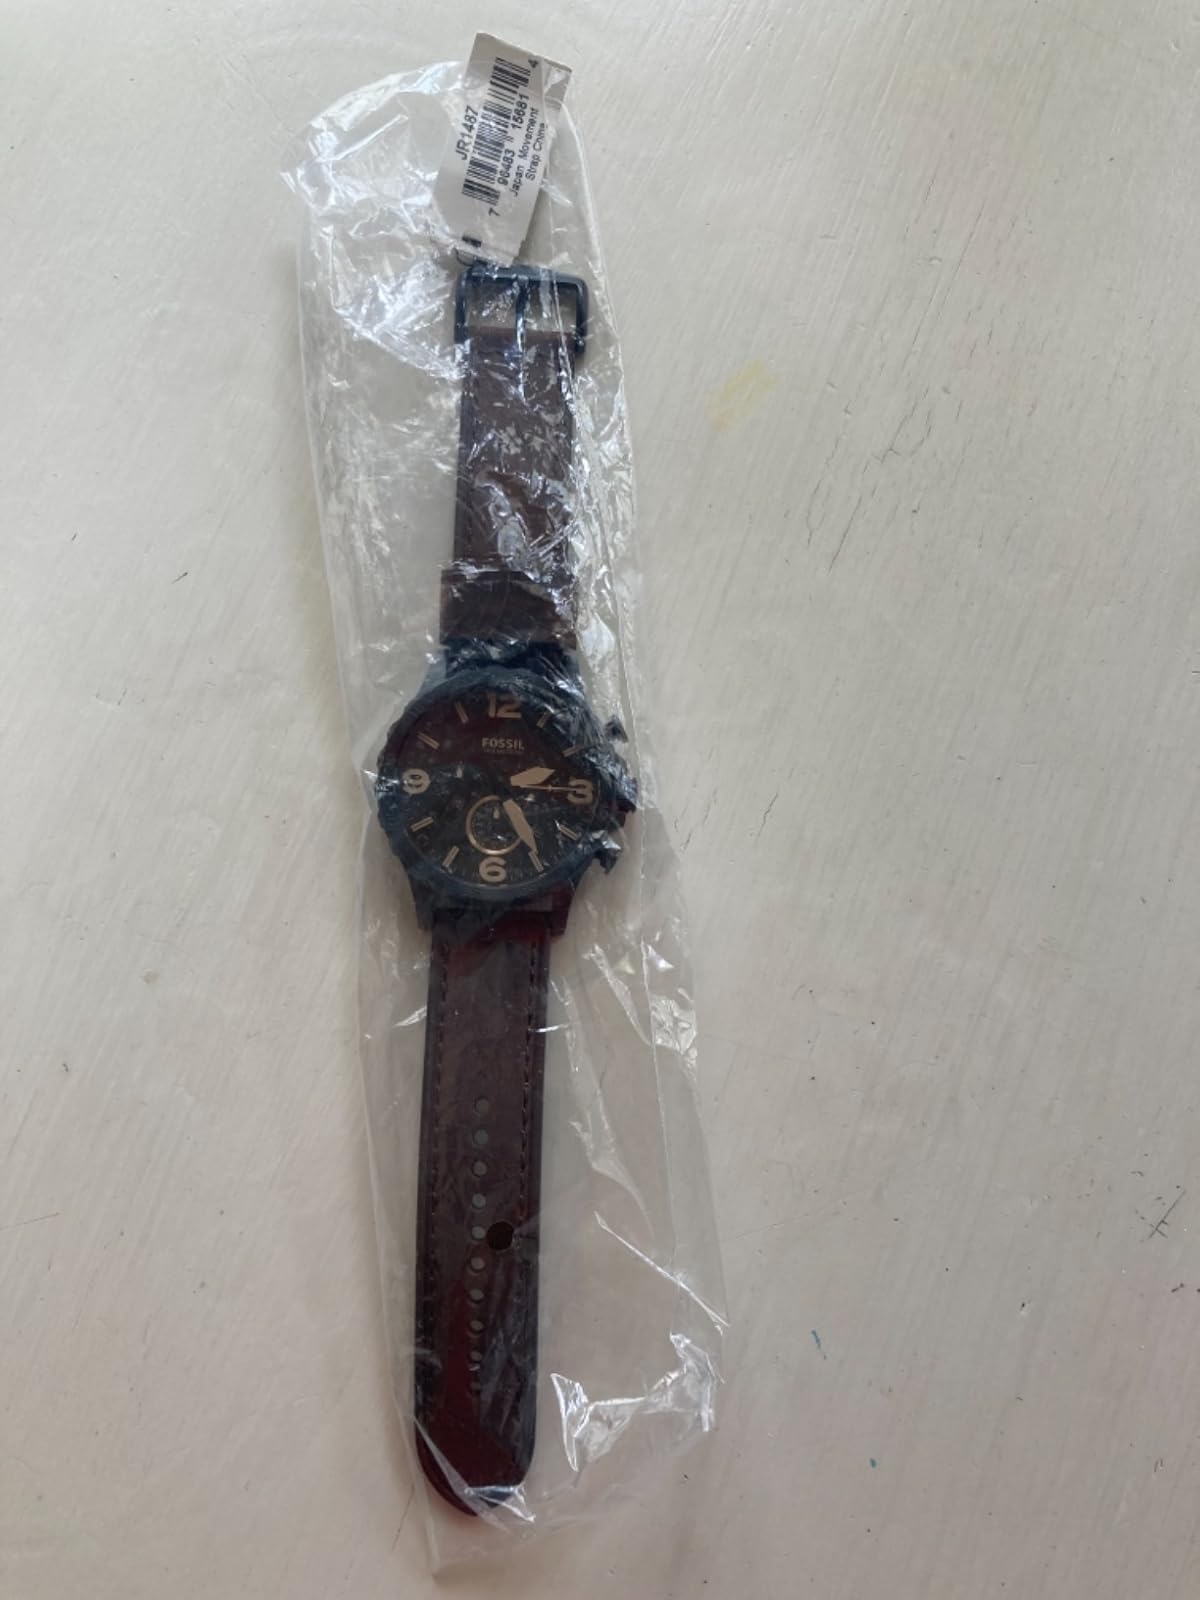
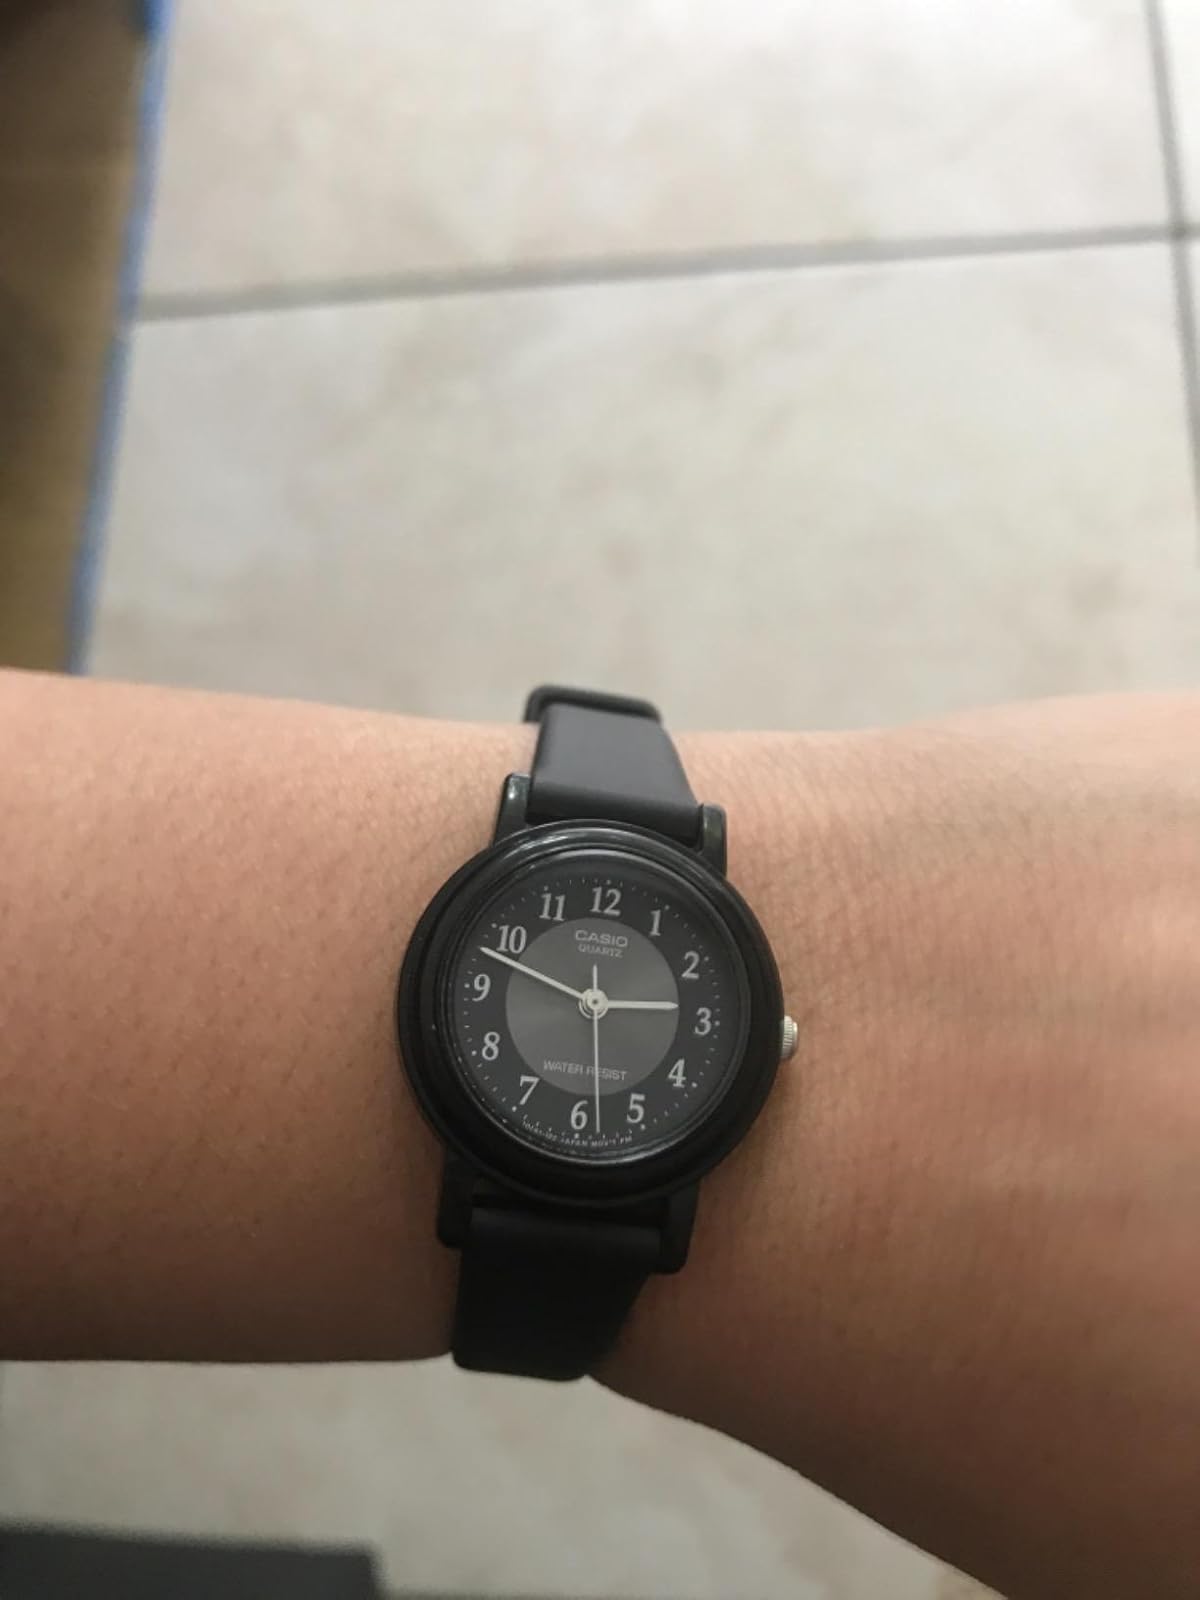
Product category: accessories_watch
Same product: no